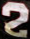
Number: 2